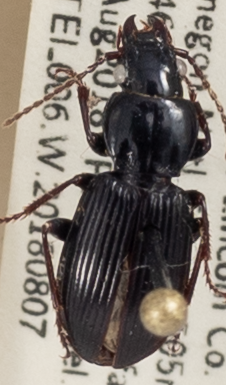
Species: Pterostichus caudicalis
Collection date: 2018-08-07
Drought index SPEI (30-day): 0.48
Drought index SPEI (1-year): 0.142
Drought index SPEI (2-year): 2.01